Memphis Street Railway Company

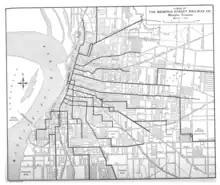
Map of Memphis Street Railway system

The Memphis Street Railway was created in March 1895 through the merger of several smaller systems including the Memphis & Raleigh Springs Railroad, East End Street Railway, Citizens Street Railroad and City & Suburban Railway. In 1890, when The Citizens Street Railroad of Memphis, Tenn. suffered a financial setback, Mr. Albert Merritt Billings of Chicago bought the company for over $2,000,000. Billings placed electric power on the roads and the company became a great success. Billings recruited Mr. Frank G. Jones from Iowa to operate the company as vice-president. At its peak the interurban operated nearly 77 miles of trackage, 51 of which was double-track. Service lasted until the 1940s when operations were abandoned in favor of buses.